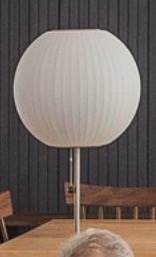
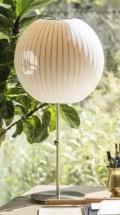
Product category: misc
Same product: yes